Royal Port of Barrow

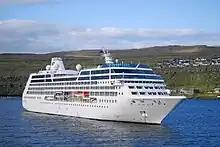
"Tahitian Princess" visited Barrow in 2009

Barrow has a long and complex history of shipbuilding and maritime trade. In the late 19th century, the town had the largest steelworks on Earth, and the Port of Barrow was the main route used to transport the steel produced in the town. Historically, the Port of Barrow and BAE cover a large area, so that Barrow is one of the country's largest shipbuilding centres. Hundreds of warships, aircraft carriers, cruise liners, ferries and submarines have been constructed in Barrow, which remains the only operational submarine production facility in the UK. A 1936 LMS advert said that their of water and of quays handled 375,000 tons of cargo per year. The port's busiest year was 1956, when 1,155,076 tonnes of iron ore alone were exported.